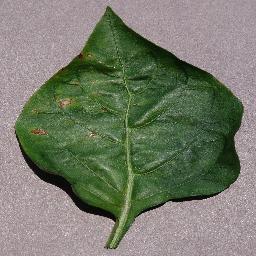
Label: Pepper,_bell___Bacterial_spot